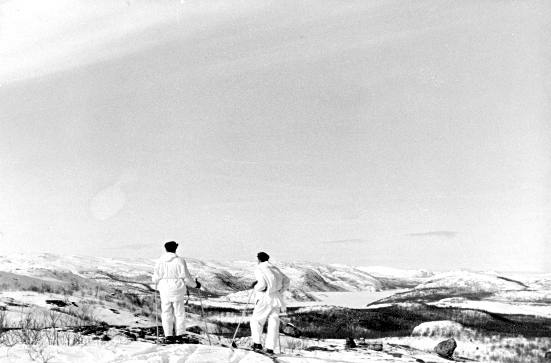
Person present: Yes